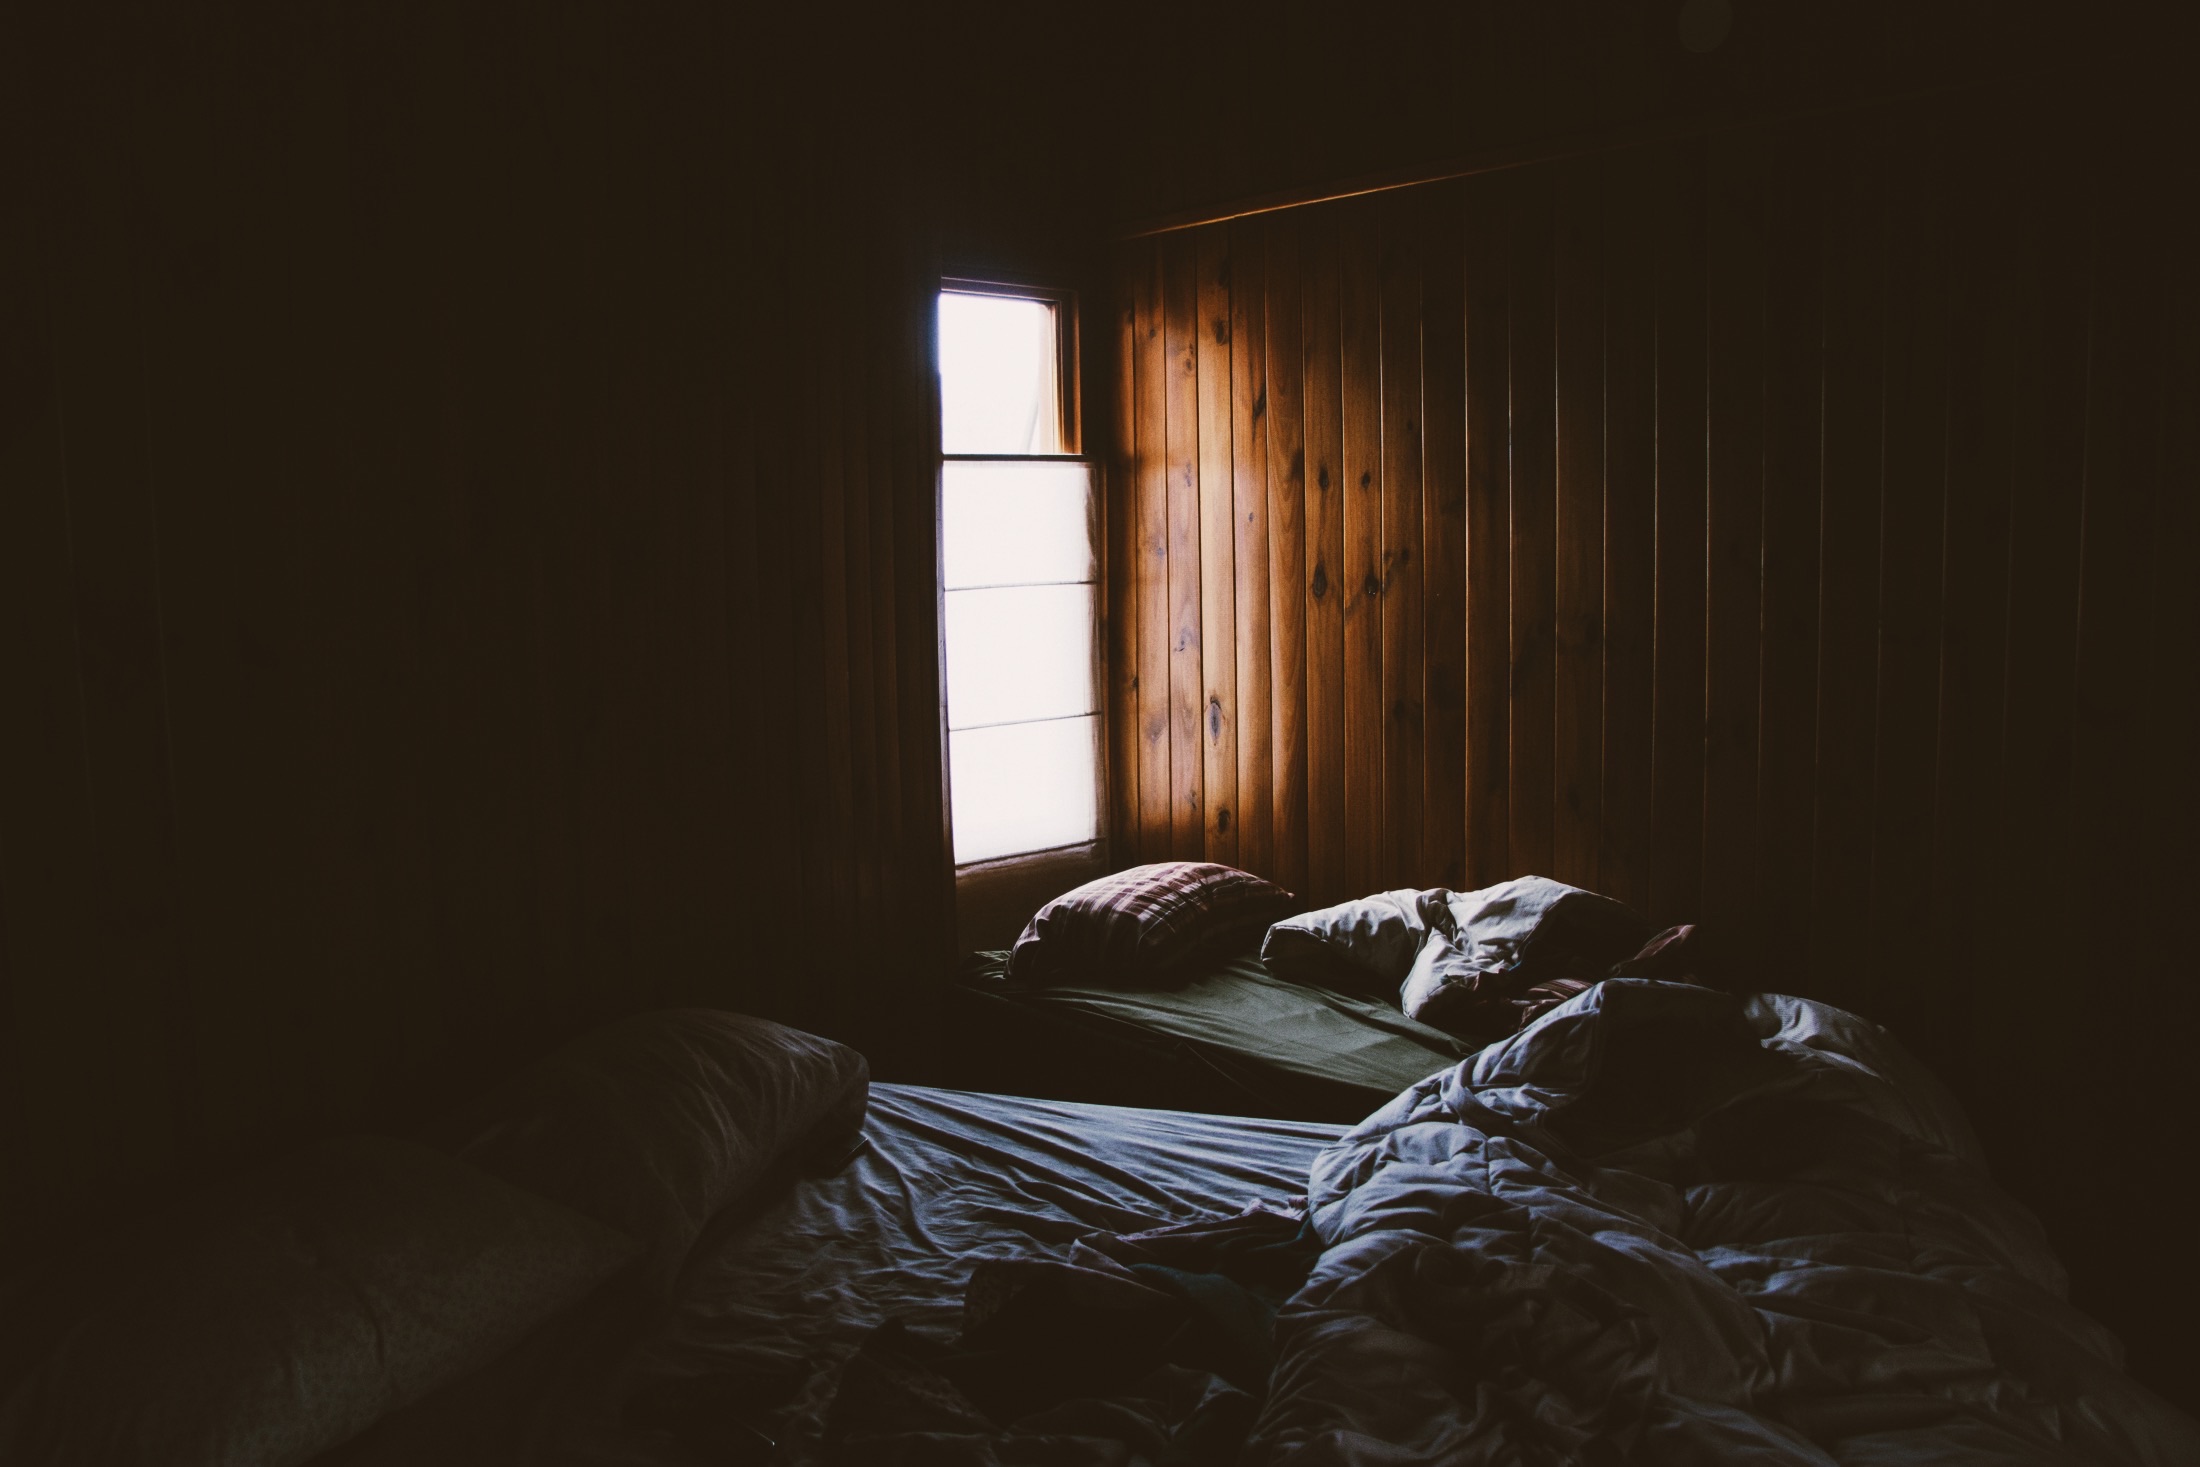
light, wood, white, night, sunlight, window, wall, shadow, indoor, darkness, black, lighting, bedroom, wood wall, bed, screenshot